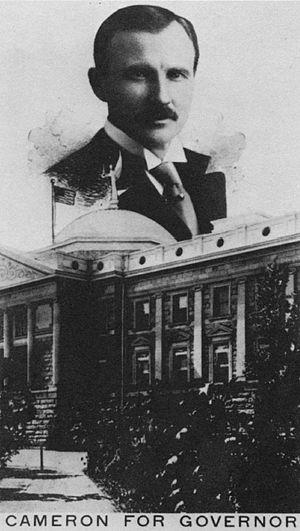
Ralph Henry Cameron est un homme d'affaires et homme politique américain né le 21 octobre 1862 à Southport et mort le 12 février 1953 à Washington.